Later Zhou

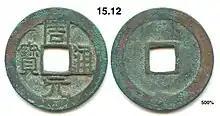
A Zhouyuan Tongbao (周元通寶) cash coin.

The only series of cash coins attributed to the Later Zhou period are the Zhouyuan Tongbao coins which were issued by Emperor Shizong from the year 955 (Xiande 2). Emperor Shizong is sometimes said to have cast cash coins with the inscription Guangshun Yuanbao during his Guangshun period title (951–953), however no authentic cash coins with this inscription are known to exist.